Zaborze, Cieszyn County

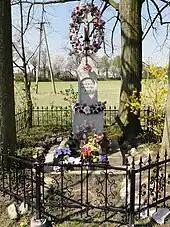
Wayside cross

The area became part of the emering Polish state in the 10th century, and after its fragmentation into smaller duchies it formed part of the duchies of Silesia, Opole and Racibórz and Cieszyn, remaining under the rule of the Piast dynasty. It was first mentioned in a written document in 1574. Originally called "Podpierściec" as it lay close to Pierściec. Politically the village belonged then to the Duchy of Cieszyn, which by then became a fee of the Kingdom of Bohemia, which after 1526 became part of the Habsburg monarchy.